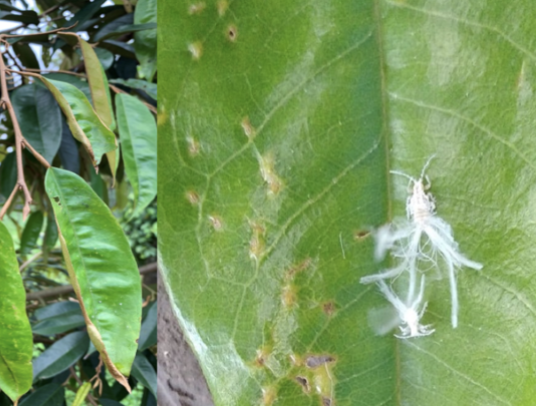
Label: mealybug_infestation